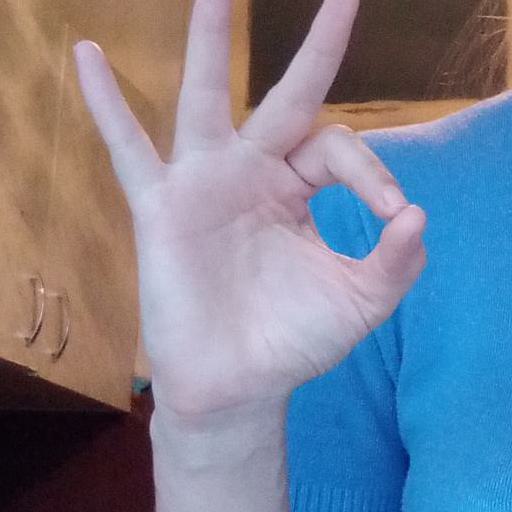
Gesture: ok